Henry Percy, 1st Baron Percy

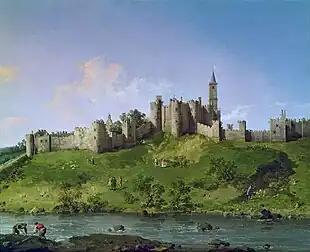
Alnwick Castle by Canaletto

In 1309, Henry was able to buy Alnwick Castle from Anthony Bek, the Prince Bishop of Durham, giving him a base near to the action in Scotland and a substantial annual income of about £475 from the associated lands. To make the purchase price of £4666 he borrowed £2666 from Italian merchant bankers, the Lombard Society. When William Vesci had died in 1297 without a legitimate heir, Bek had been entrusted with the estates of the Vesci family on behalf of his son, the illegitimate William Vesci of Kildare. Vesci of Kildare did receive the other family lands in Yorkshire and Lincolnshire and it is unclear whether he was defrauded by the greedy bishop over the sale of Alnwick. In the same year of 1297 Henry obtained a royal licence to fortify his mansion at Petworth and two mansions in Yorkshire.